Tropical Storm Chris (2006)

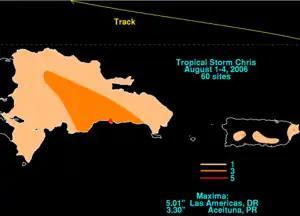
Rainfall totals from Tropical Storm Chris in Puerto Rico and the Dominican Republic

Despite its initial threat, Chris caused little impact in the Lesser Antilles. Overall damage from Chris was minimal. The storm dropped light rainfall in Puerto Rico, peaking at in Fajardo. The rainfall from the storm caused the Fajardo River to overflow its banks, which temporarily closed a highway in the northeastern portion of the island.